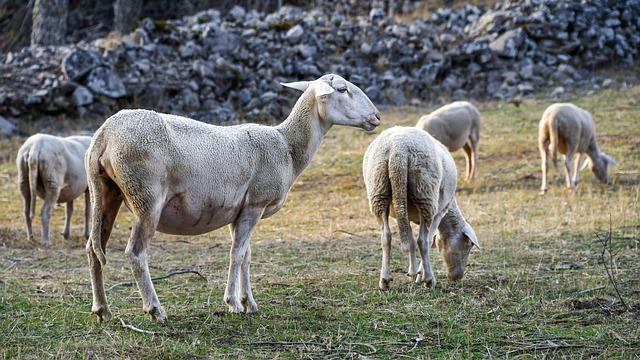
sheep